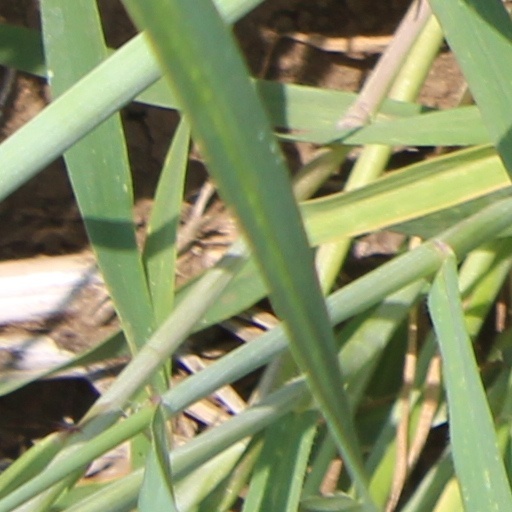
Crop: wheat